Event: Nepal Earthquake
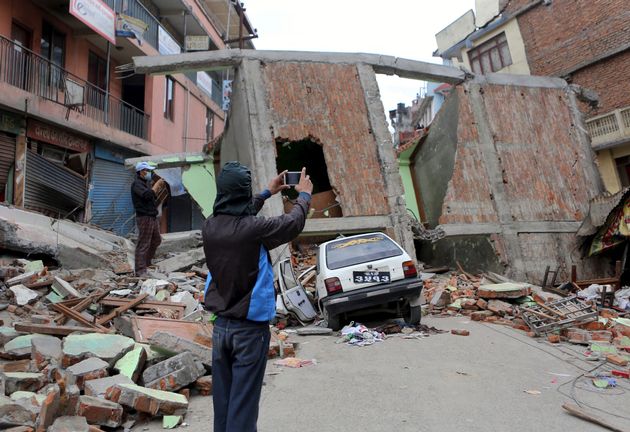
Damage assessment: damage